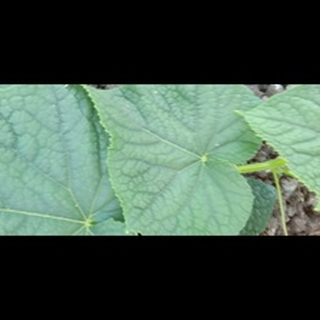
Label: healthy_cucumber